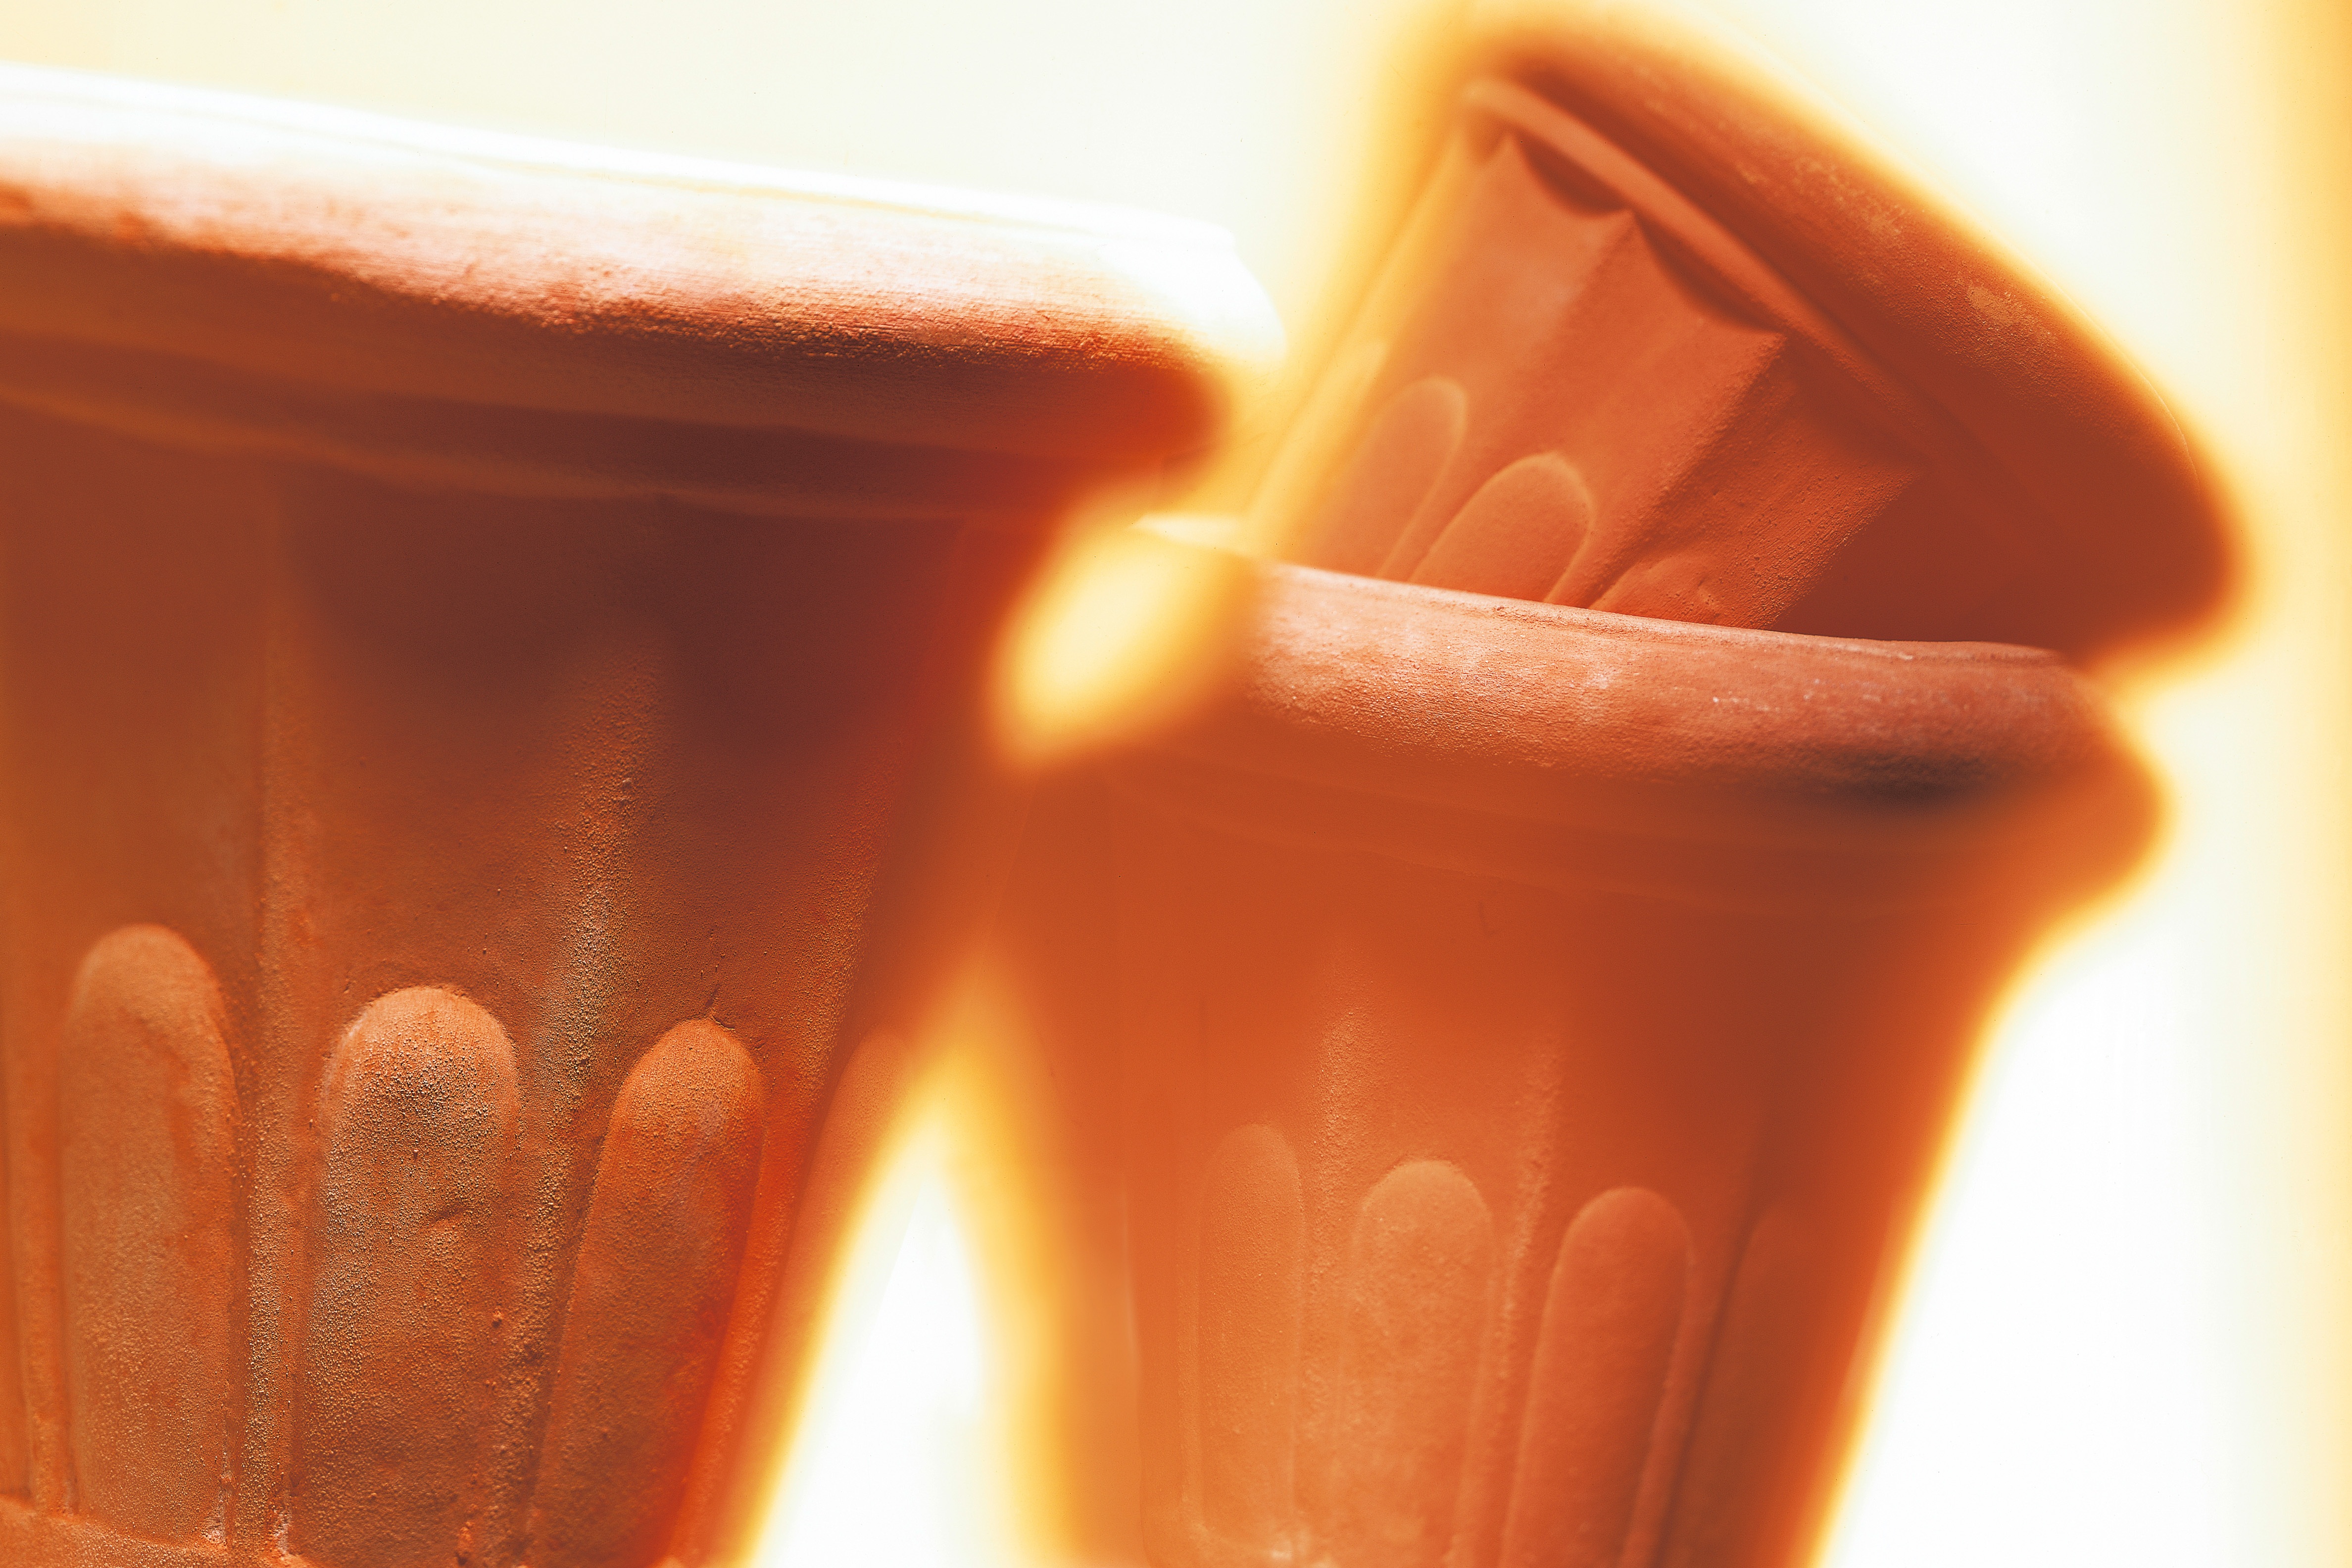
food, glow, drink, pottery, heat, beer, terracotta, burn, juice, pots, reddish, macro photography, flavor, alcoholic beverage, flower pots, ceramic products, fired clay, unglazed, impruneta